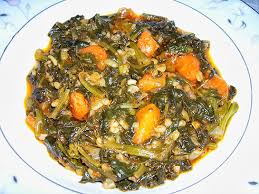
Yemek: ispanak